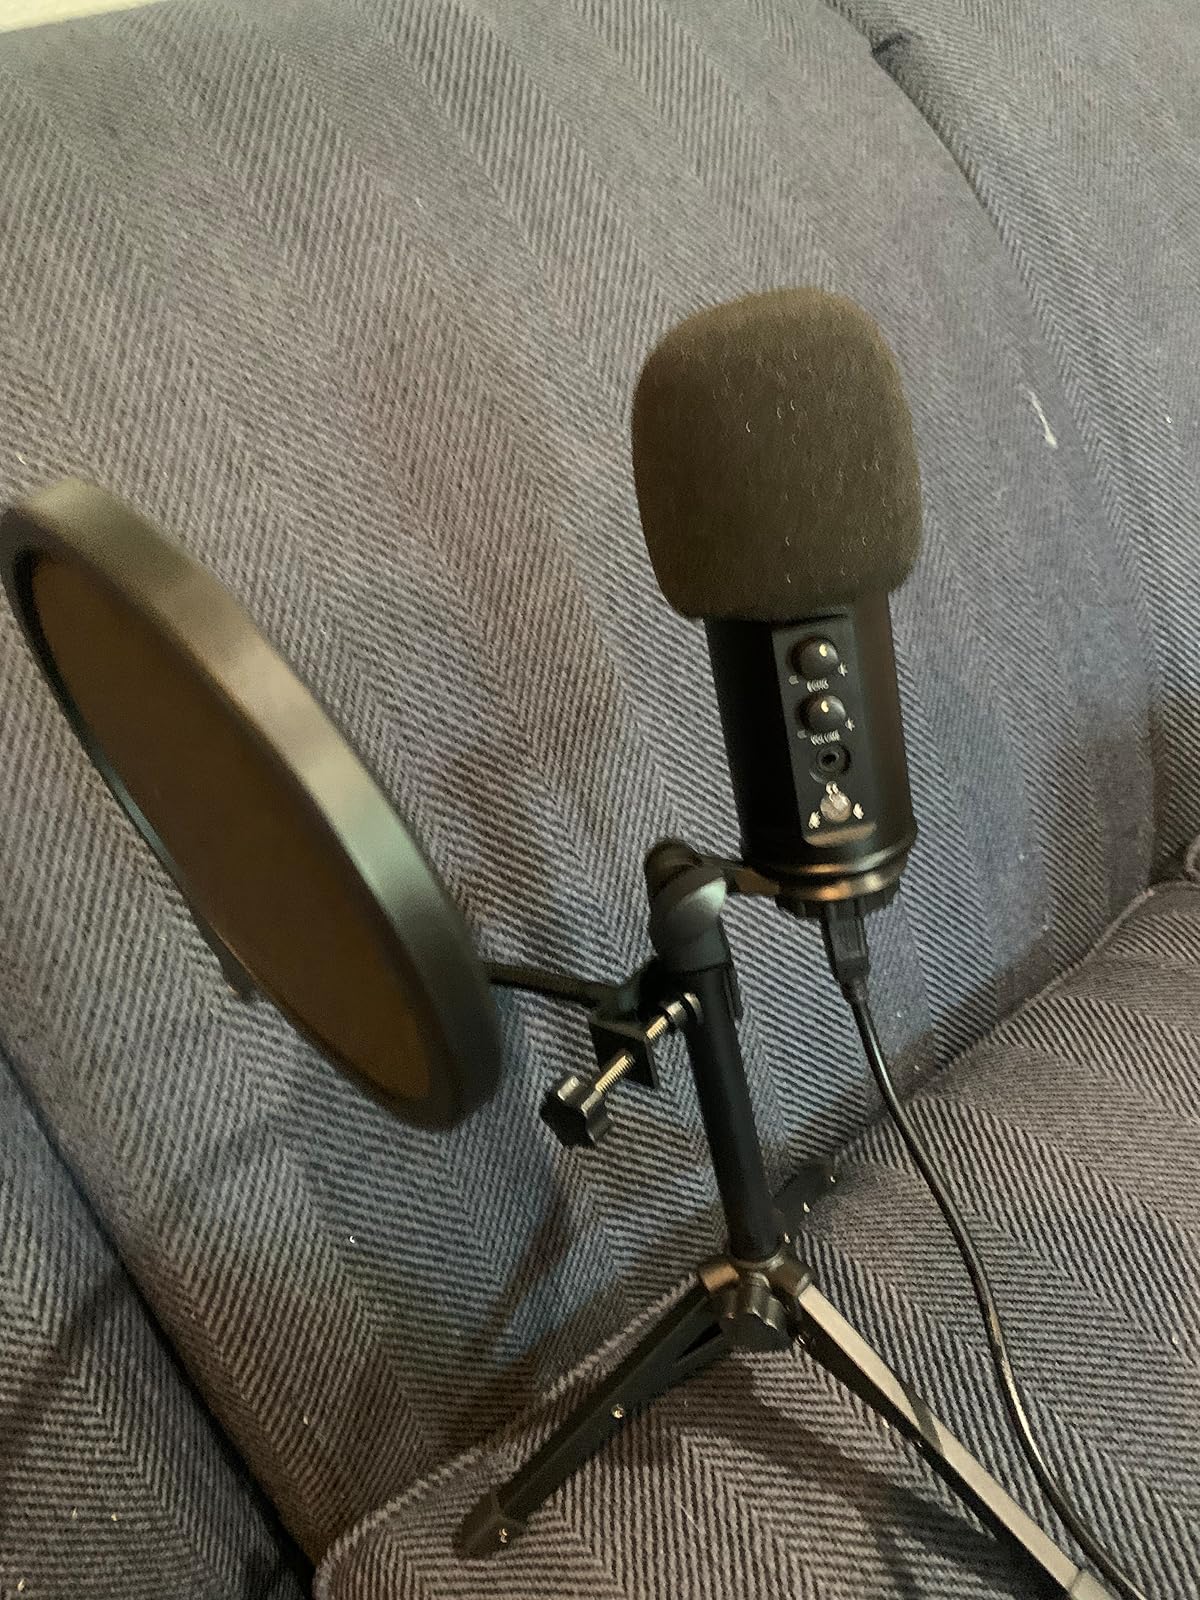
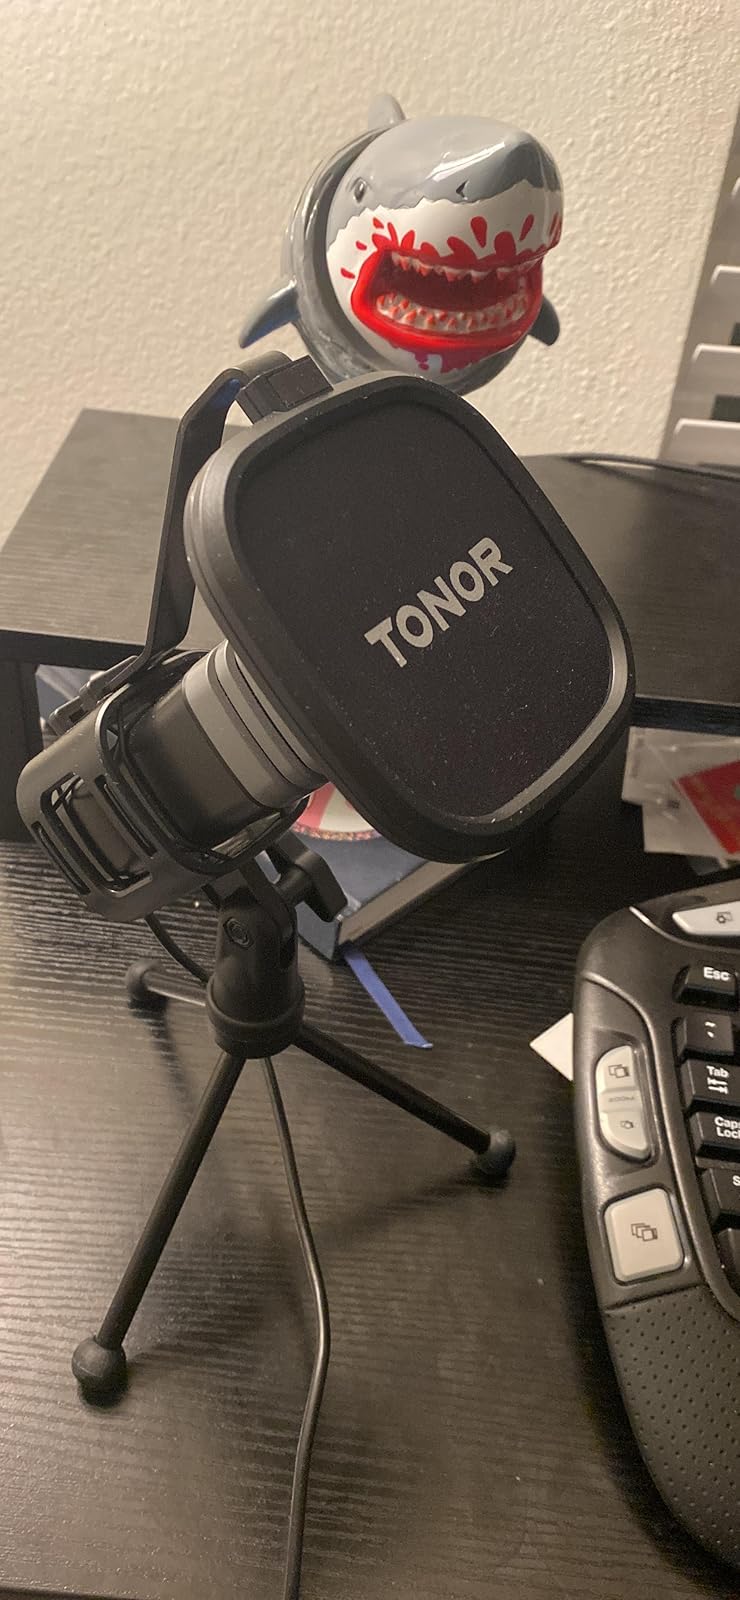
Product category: microphone
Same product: no